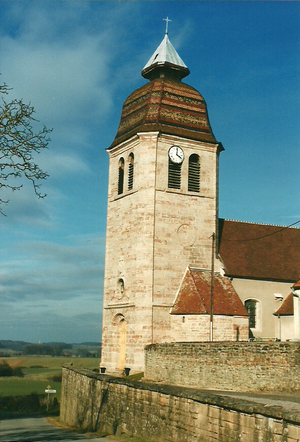
Église de Frasne-les-Meulières Frasne-les-Meulières Département du Jura, Franche-Comté, FRANCE
Frasne-les-Meulières est une commune française située dans le département du Jura, en région Bourgogne-Franche-Comté.